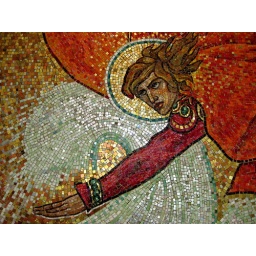
Swooping down from the sky in a red cape, like a Biblical superhero.